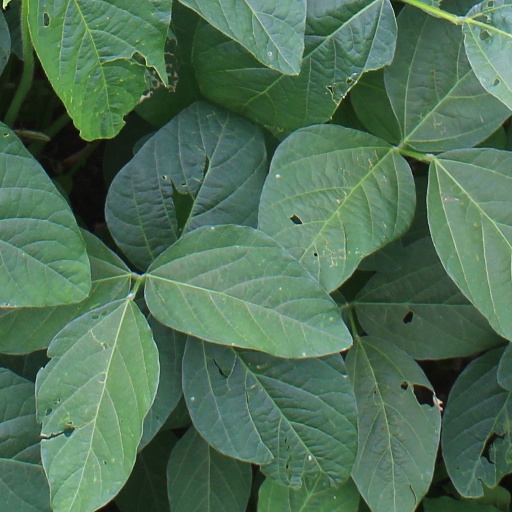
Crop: soybean